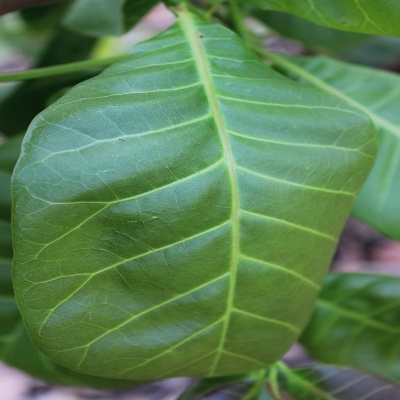
Crop: Cashew
Condition: healthy